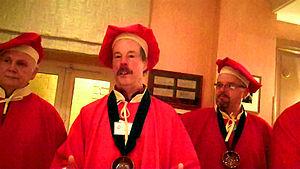
La confrérie du cassoulet
L’Occitanie est une région culturelle et historique du sud-ouest de l’Europe. Les principaux éléments qui la caractérisent sont sa culture et sa langue, la langue d'oc qui lui a donné son nom. L’espace occitan est identifié dès l’Empire romain sous le nom de Viennoise ou de Sept-Provinces, et au début du Moyen Âge sous le nom d’Aquitaine. Il retrouve une certaine unité à l'époque carolingienne sous le nom de royaume d'Aquitaine dont les délimitations territoriales correspondent grosso modo à l'espace linguistique de l'ancien occitan et de la Viennoise romaine. L’Occitanie a connu différents noms au cours de son histoire. La plus grande partie de l’Occitanie est aujourd’hui située en France où, depuis 2016, une région administrative de moindre étendue porte le même nom.
Le minervois est un vin français d'appellation d'origine contrôlée produit sur le piémont de la montagne Noire, à cheval sur l'Aude et l'Hérault. Il produit majoritairement des vins rouges.
Le cassoulet est une spécialité régionale du Languedoc, à base de haricots secs, généralement blancs, et de viande. À son origine, il était à base de fèves. Le cassoulet tient son nom de la cassole en terre cuite émaillée dite caçòla en occitan et fabriquée à Issel.